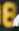
Number: 8